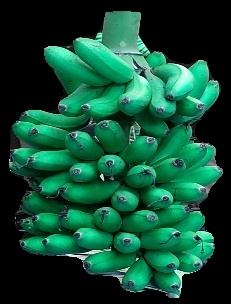
Variety: rasbale
Grade: grade1